Bernhard Tritscher

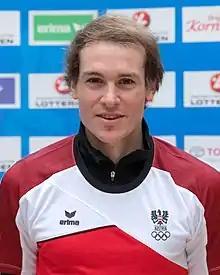
Tritscher in 2018

Bernhard Tritscher (born 25 April 1988) is an Austrian former cross-country skier.